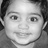
Emotion: happy